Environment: real
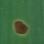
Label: fall_armyworm